Kliment Voroshilov

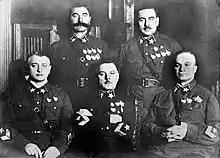
The first five Marshals of the Soviet Union, clockwise from top left: Budyonny, Blyukher, Yegorov, Voroshilov and Tukhachevsky (November 1935). Only Voroshilov and Budyonny would survive Stalin's Great Purge.

During the first of the Moscow trials, in August 1936, Voroshilov was one of four Politburo members who signed the order that appeals for clemency were to be denied and that the defendants were to be executed without delay. He was also of the main speakers at the March 1937 plenum of the Central Committee, which ended with the arrests of Nikolai Bukharin and Alexei Rykov, whom Voroshilov denounced as "renegades".